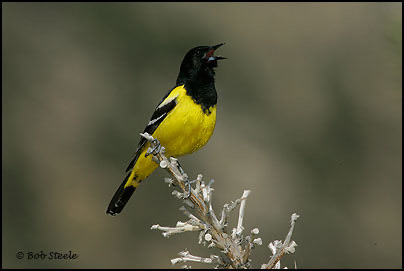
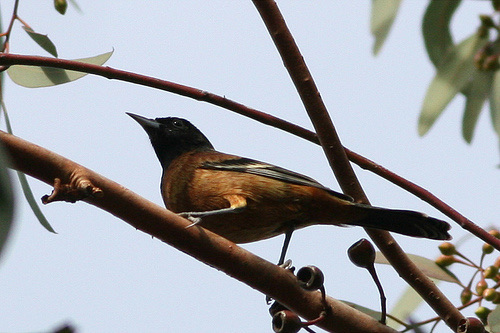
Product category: misc
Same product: yes